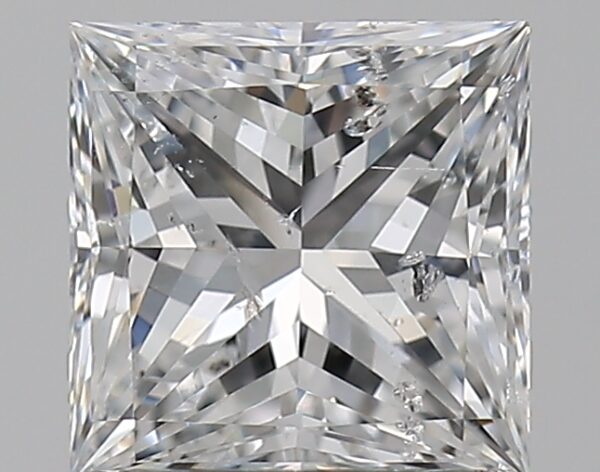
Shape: princess
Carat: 1
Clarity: SI2
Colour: F
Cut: EX
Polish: EX
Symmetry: EX
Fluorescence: N
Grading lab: IGI
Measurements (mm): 5.53 x 5.5 x 4.02